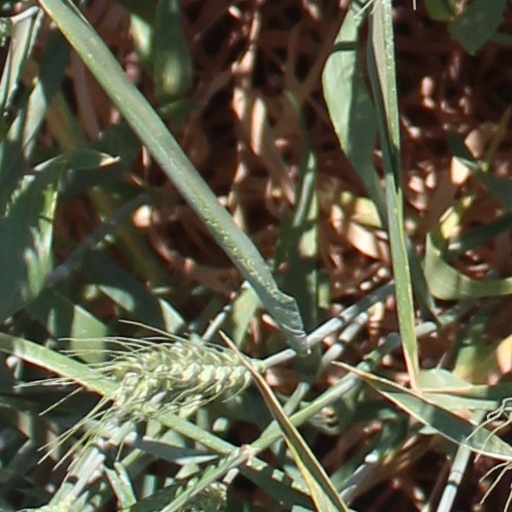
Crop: wheat